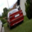
Label: automobile